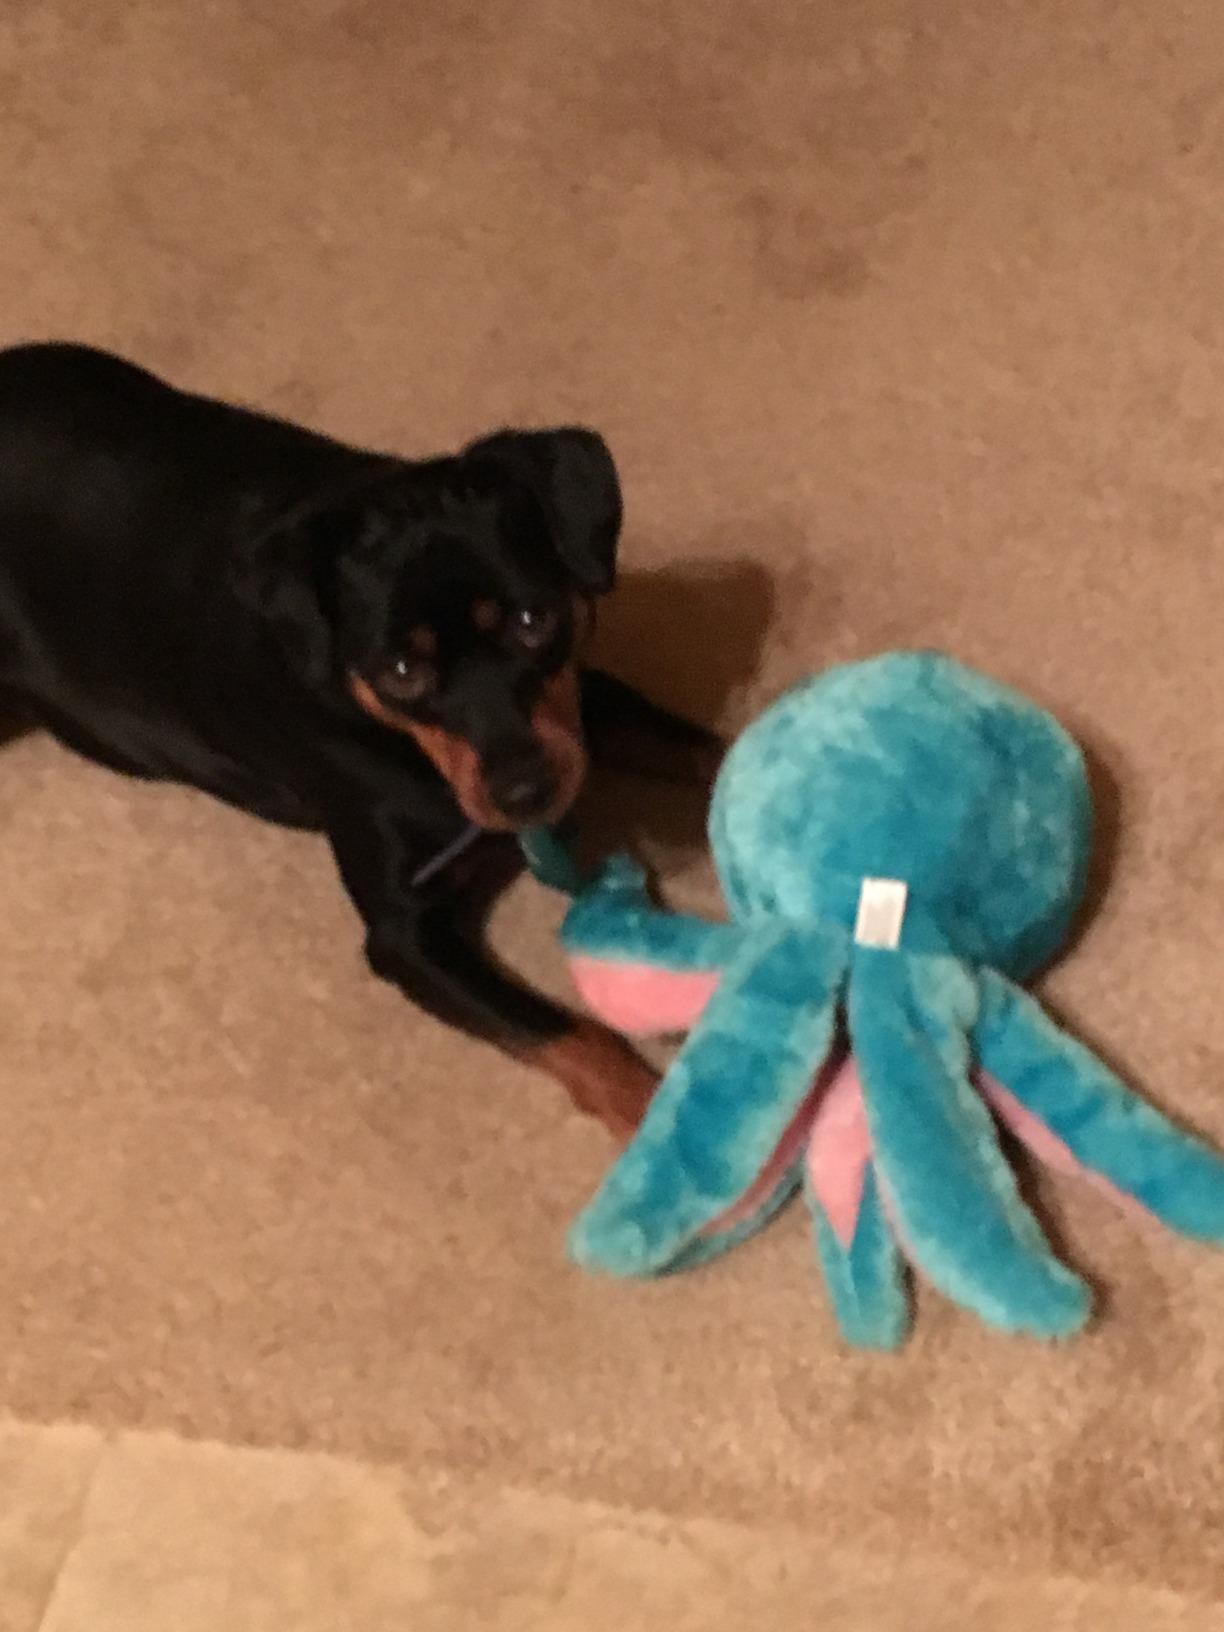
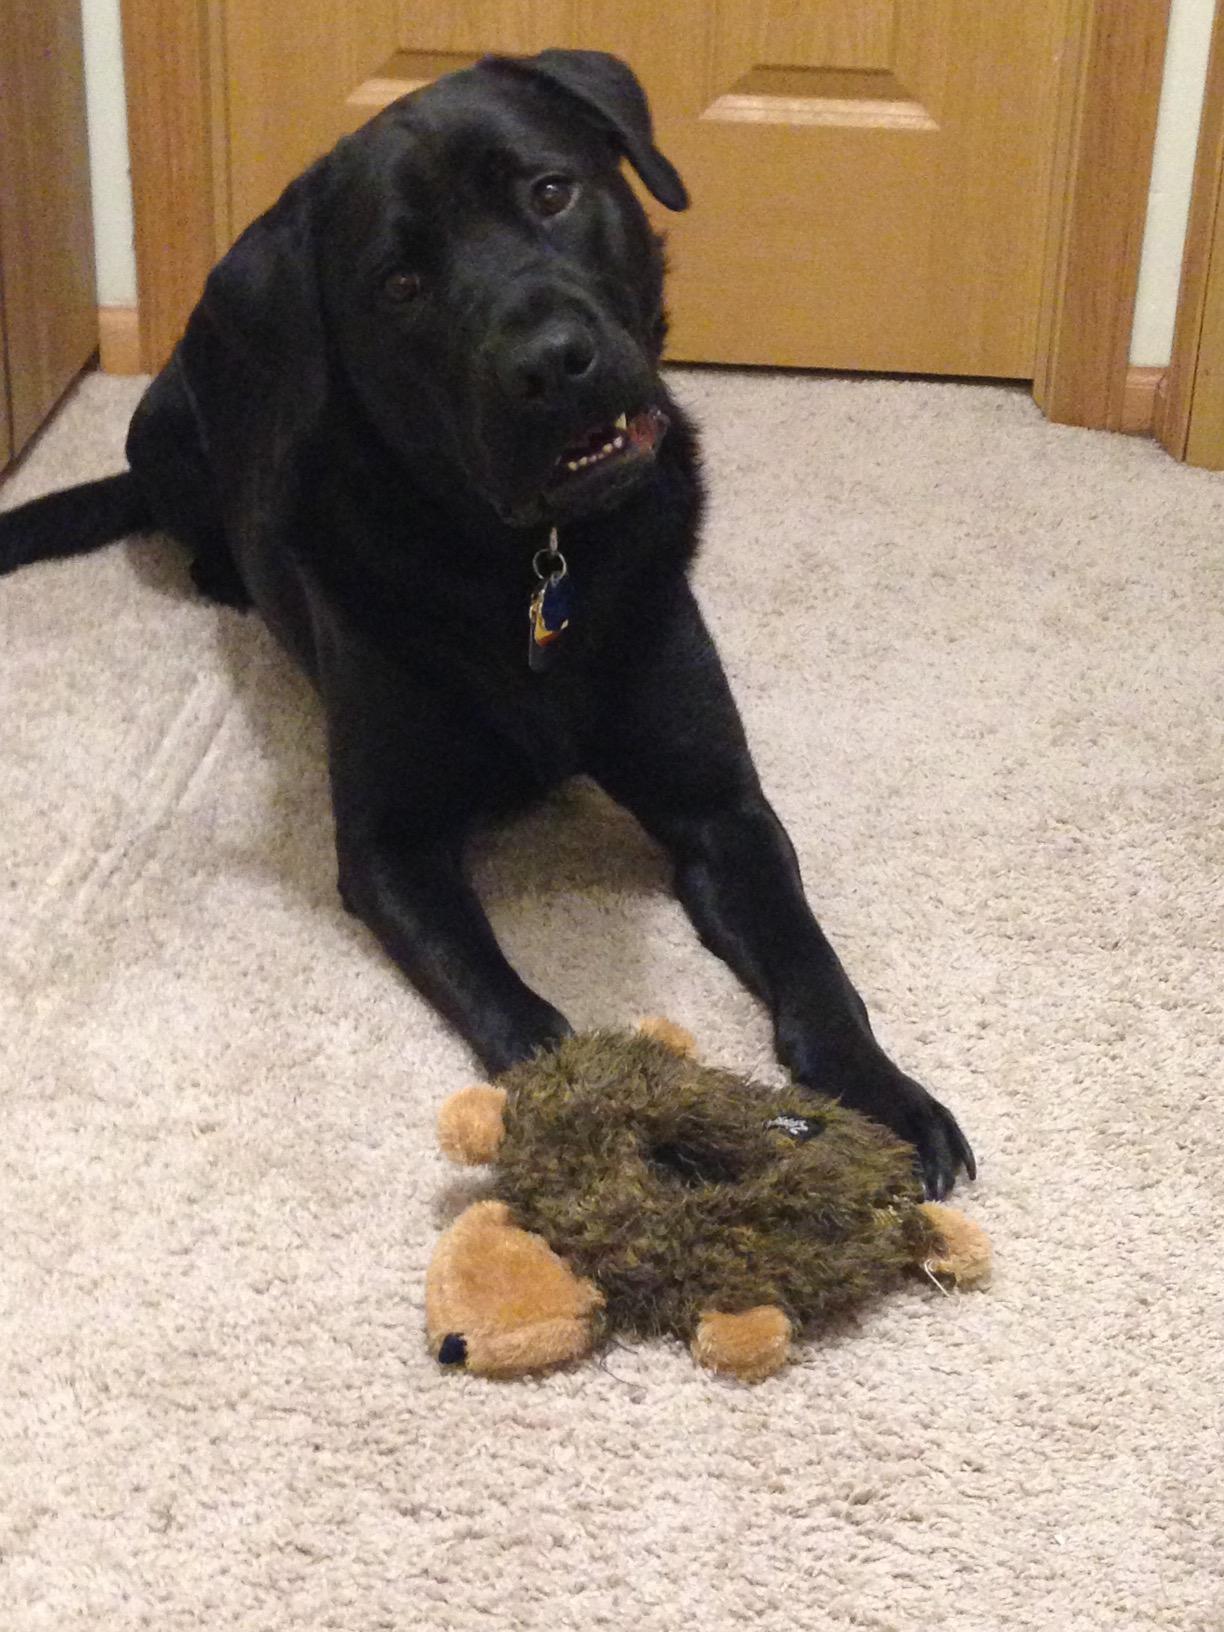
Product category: items_toy
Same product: no